List of lieutenant generals in the United States Army before 1960

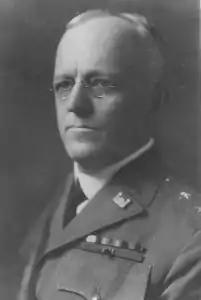
Edgar Jadwin

After the war, there were a number of unsuccessful attempts to retire as lieutenant generals a list of officers that variously included Major Generals March, Liggett, Bullard, Enoch H. Crowder, Joseph T. Dickman, Leonard Wood, John F. Morrison, James G. Harbord, James W. McAndrew, Henry P. McCain, Charles P. Summerall, Ernest Hinds, Harry F. Hodges, William Campbell Langfitt, and George W. Goethals; Surgeon General Merritte W. Ireland; and Colonel William L. Kenly. Finally, on August 7, 1929, the Army chief of engineers, Major General Edgar Jadwin, was retired as a lieutenant general by a 1915 law that automatically promoted officers one grade upon retirement if they had helped build the Panama Canal. There was some consternation that a peacetime staff corps officer had secured more or less by chance a promotion deliberately withheld from the victorious field commanders of World War I, so the year after Jadwin's promotion all World War I officers were advanced to their highest wartime ranks on the retired list, including Liggett and Bullard.